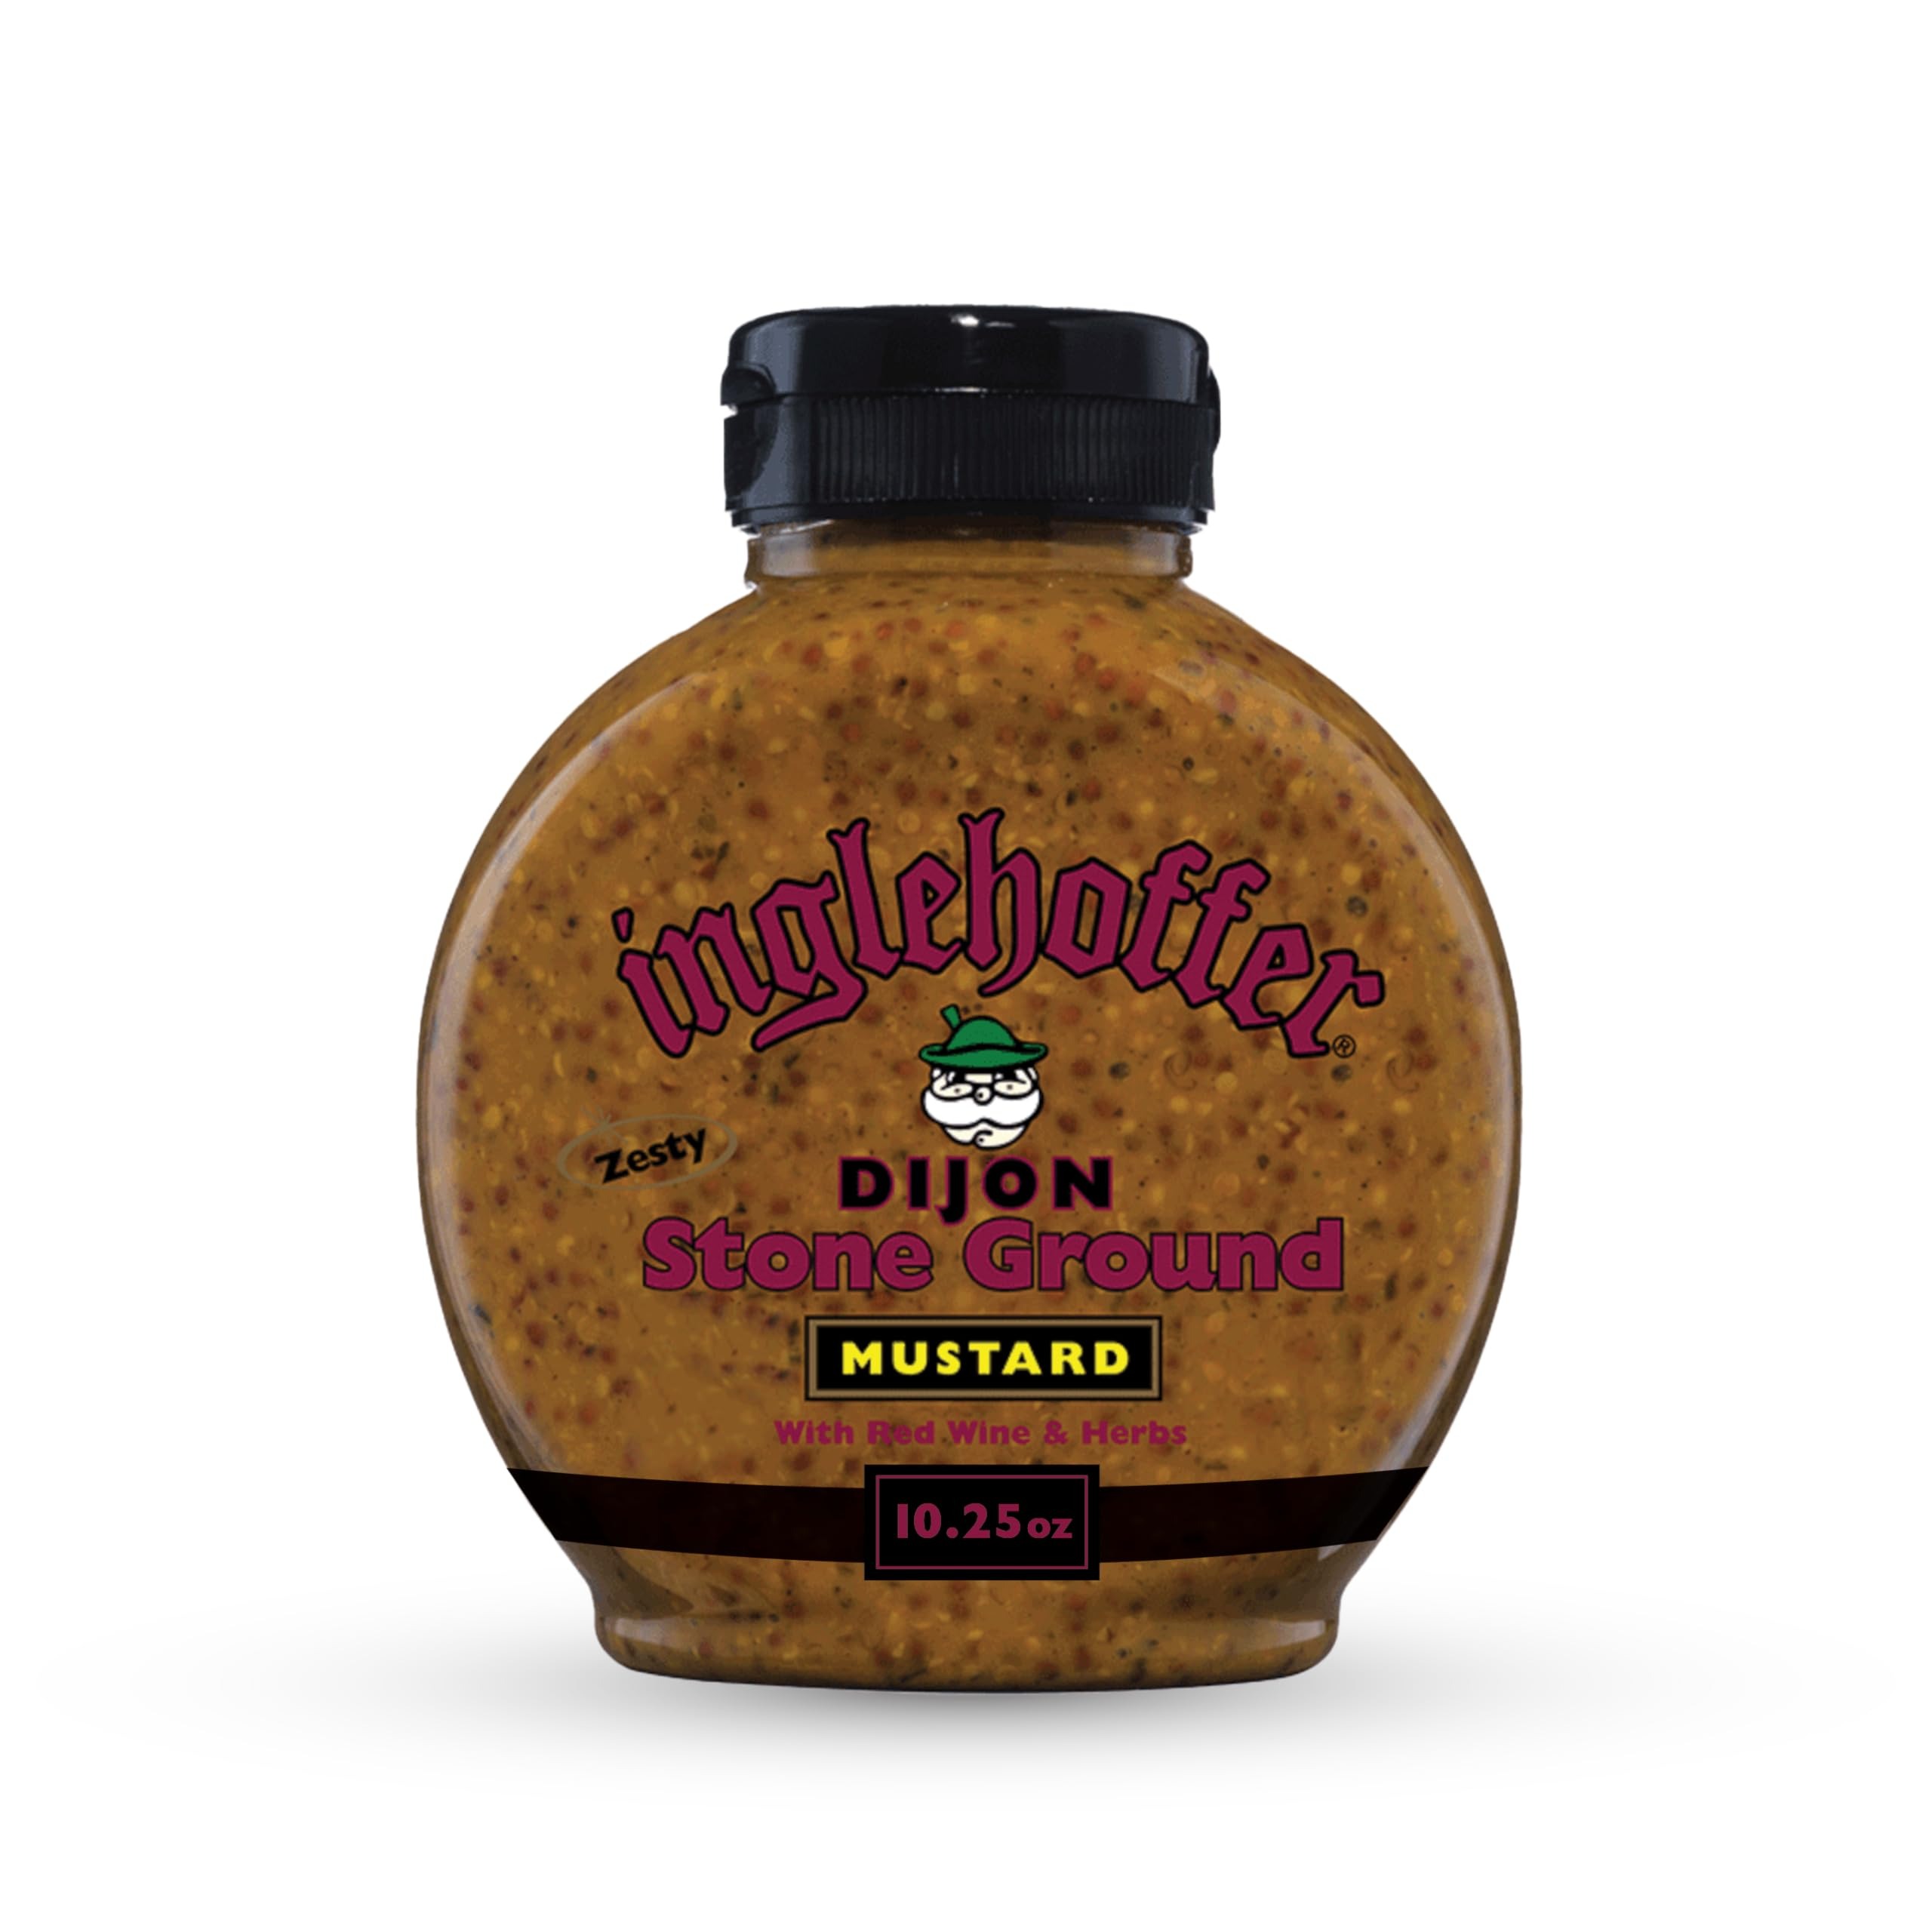
Item Name: Inglehoffer Dijon Stone Ground Mustard, 10.25 oz Squeeze Bottle
Bullet Point 1: Stone Ground Zesty Dijon Mustard: One 10.25 oz squeeze bottle of Inglehoffer Dijon Stone Ground Mustard
Bullet Point 2: Inglehoffer Dijon Stone Ground Mustard is made from whole mustard seeds with red and white wines, vinegars and tasty herbs, to add delicious zesty flavor to your favorite foods
Bullet Point 3: Use Inglehoffer Dijon Stone Ground Mustard as a sandwich spread, marinade or zesty alternative to honey mustard salad dressing
Bullet Point 4: This dijon grainy mustard is great for your next bar-b-que, sandwich or charcuterie board
Bullet Point 5: European Quality Made in America - all of Inglehoffer's bold, award-winning condiments are made in America, including stone ground mustard, creamy horseradish sauce, and cocktail sauce for shrimp
Product Description: Experience incredible gourmet flavor and give your food the perfect finishing touch with Inglehoffer Zesty Dijon Stone Ground Mustard. Made from whole mustard seeds with red and white wines, vinegars and tasty herbs, this gourmet mustard adds a delicious zesty flavor as a sandwich spread, atop a burger or as a dipping sauce for pretzels. For European quality made in America, choose Inglehoffer gourmet condiments. In addition to hot mustard, Inglehoffer's bold, award-winning specialty and gourmet condiments are perfect for any dish, or to use as dipping sauces, sandwich spreads and marinades. Try our sweet mustard, creamy horseradish and seafood tartar sauce.
Value: 10.25
Unit: Ounce

Price: 9.69